March (novel)

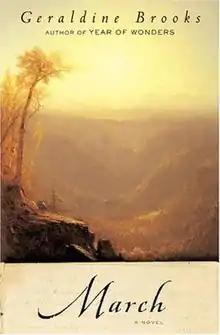
First edition cover

March (2005) is a novel by Geraldine Brooks. It is a novel that retells Louisa May Alcott's novel "Little Women" from the point of view of Alcott's protagonists' absent father. Brooks has inserted the novel into the classic tale, revealing the events surrounding March's absence during the American Civil War in 1862. The novel won the 2006 Pulitzer Prize for Fiction.